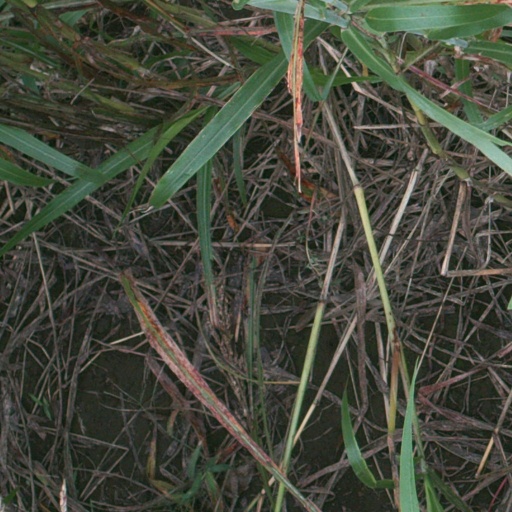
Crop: sorghum